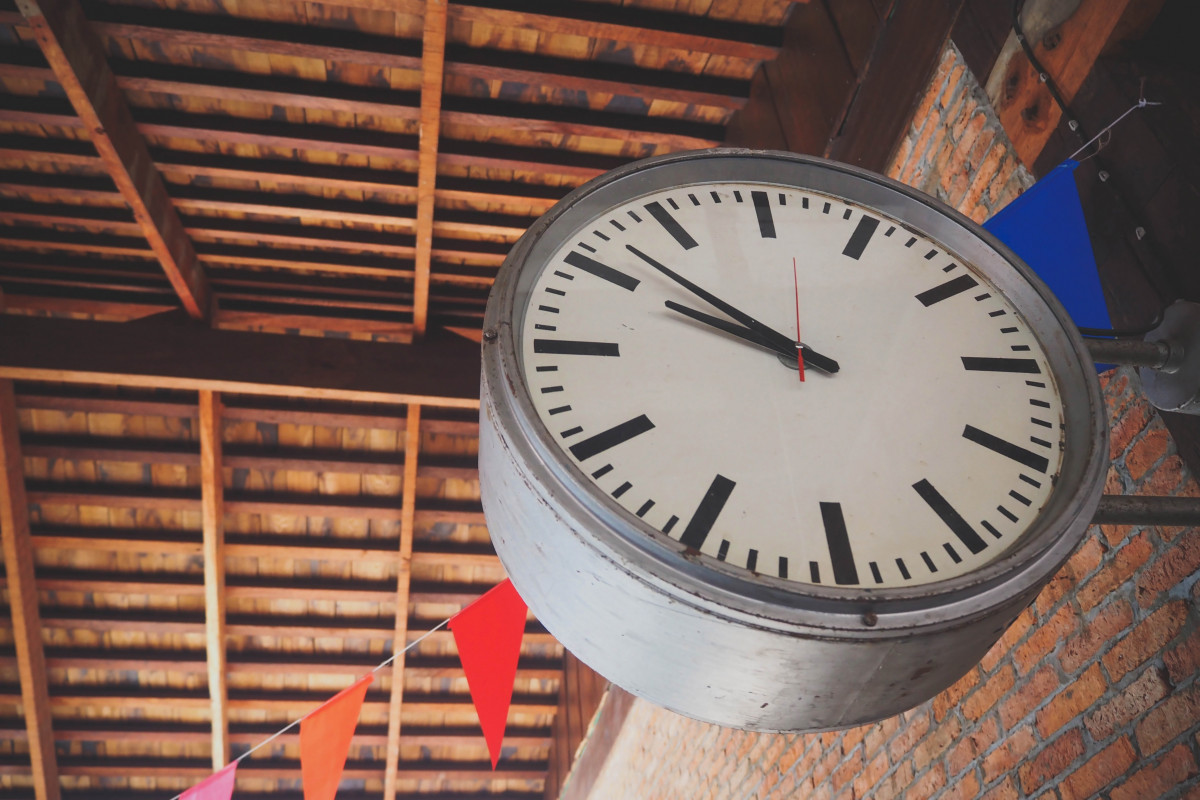
Tags: hand